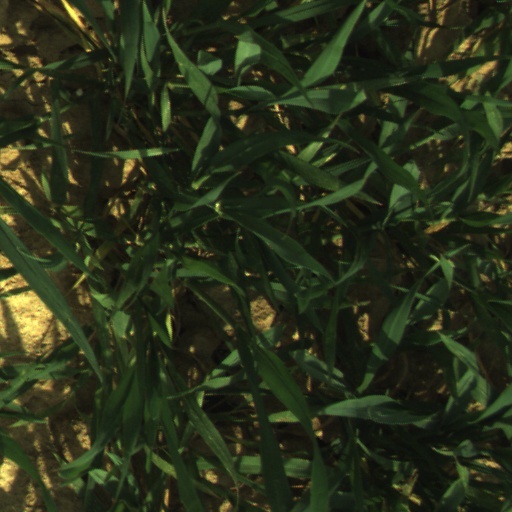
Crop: wheat